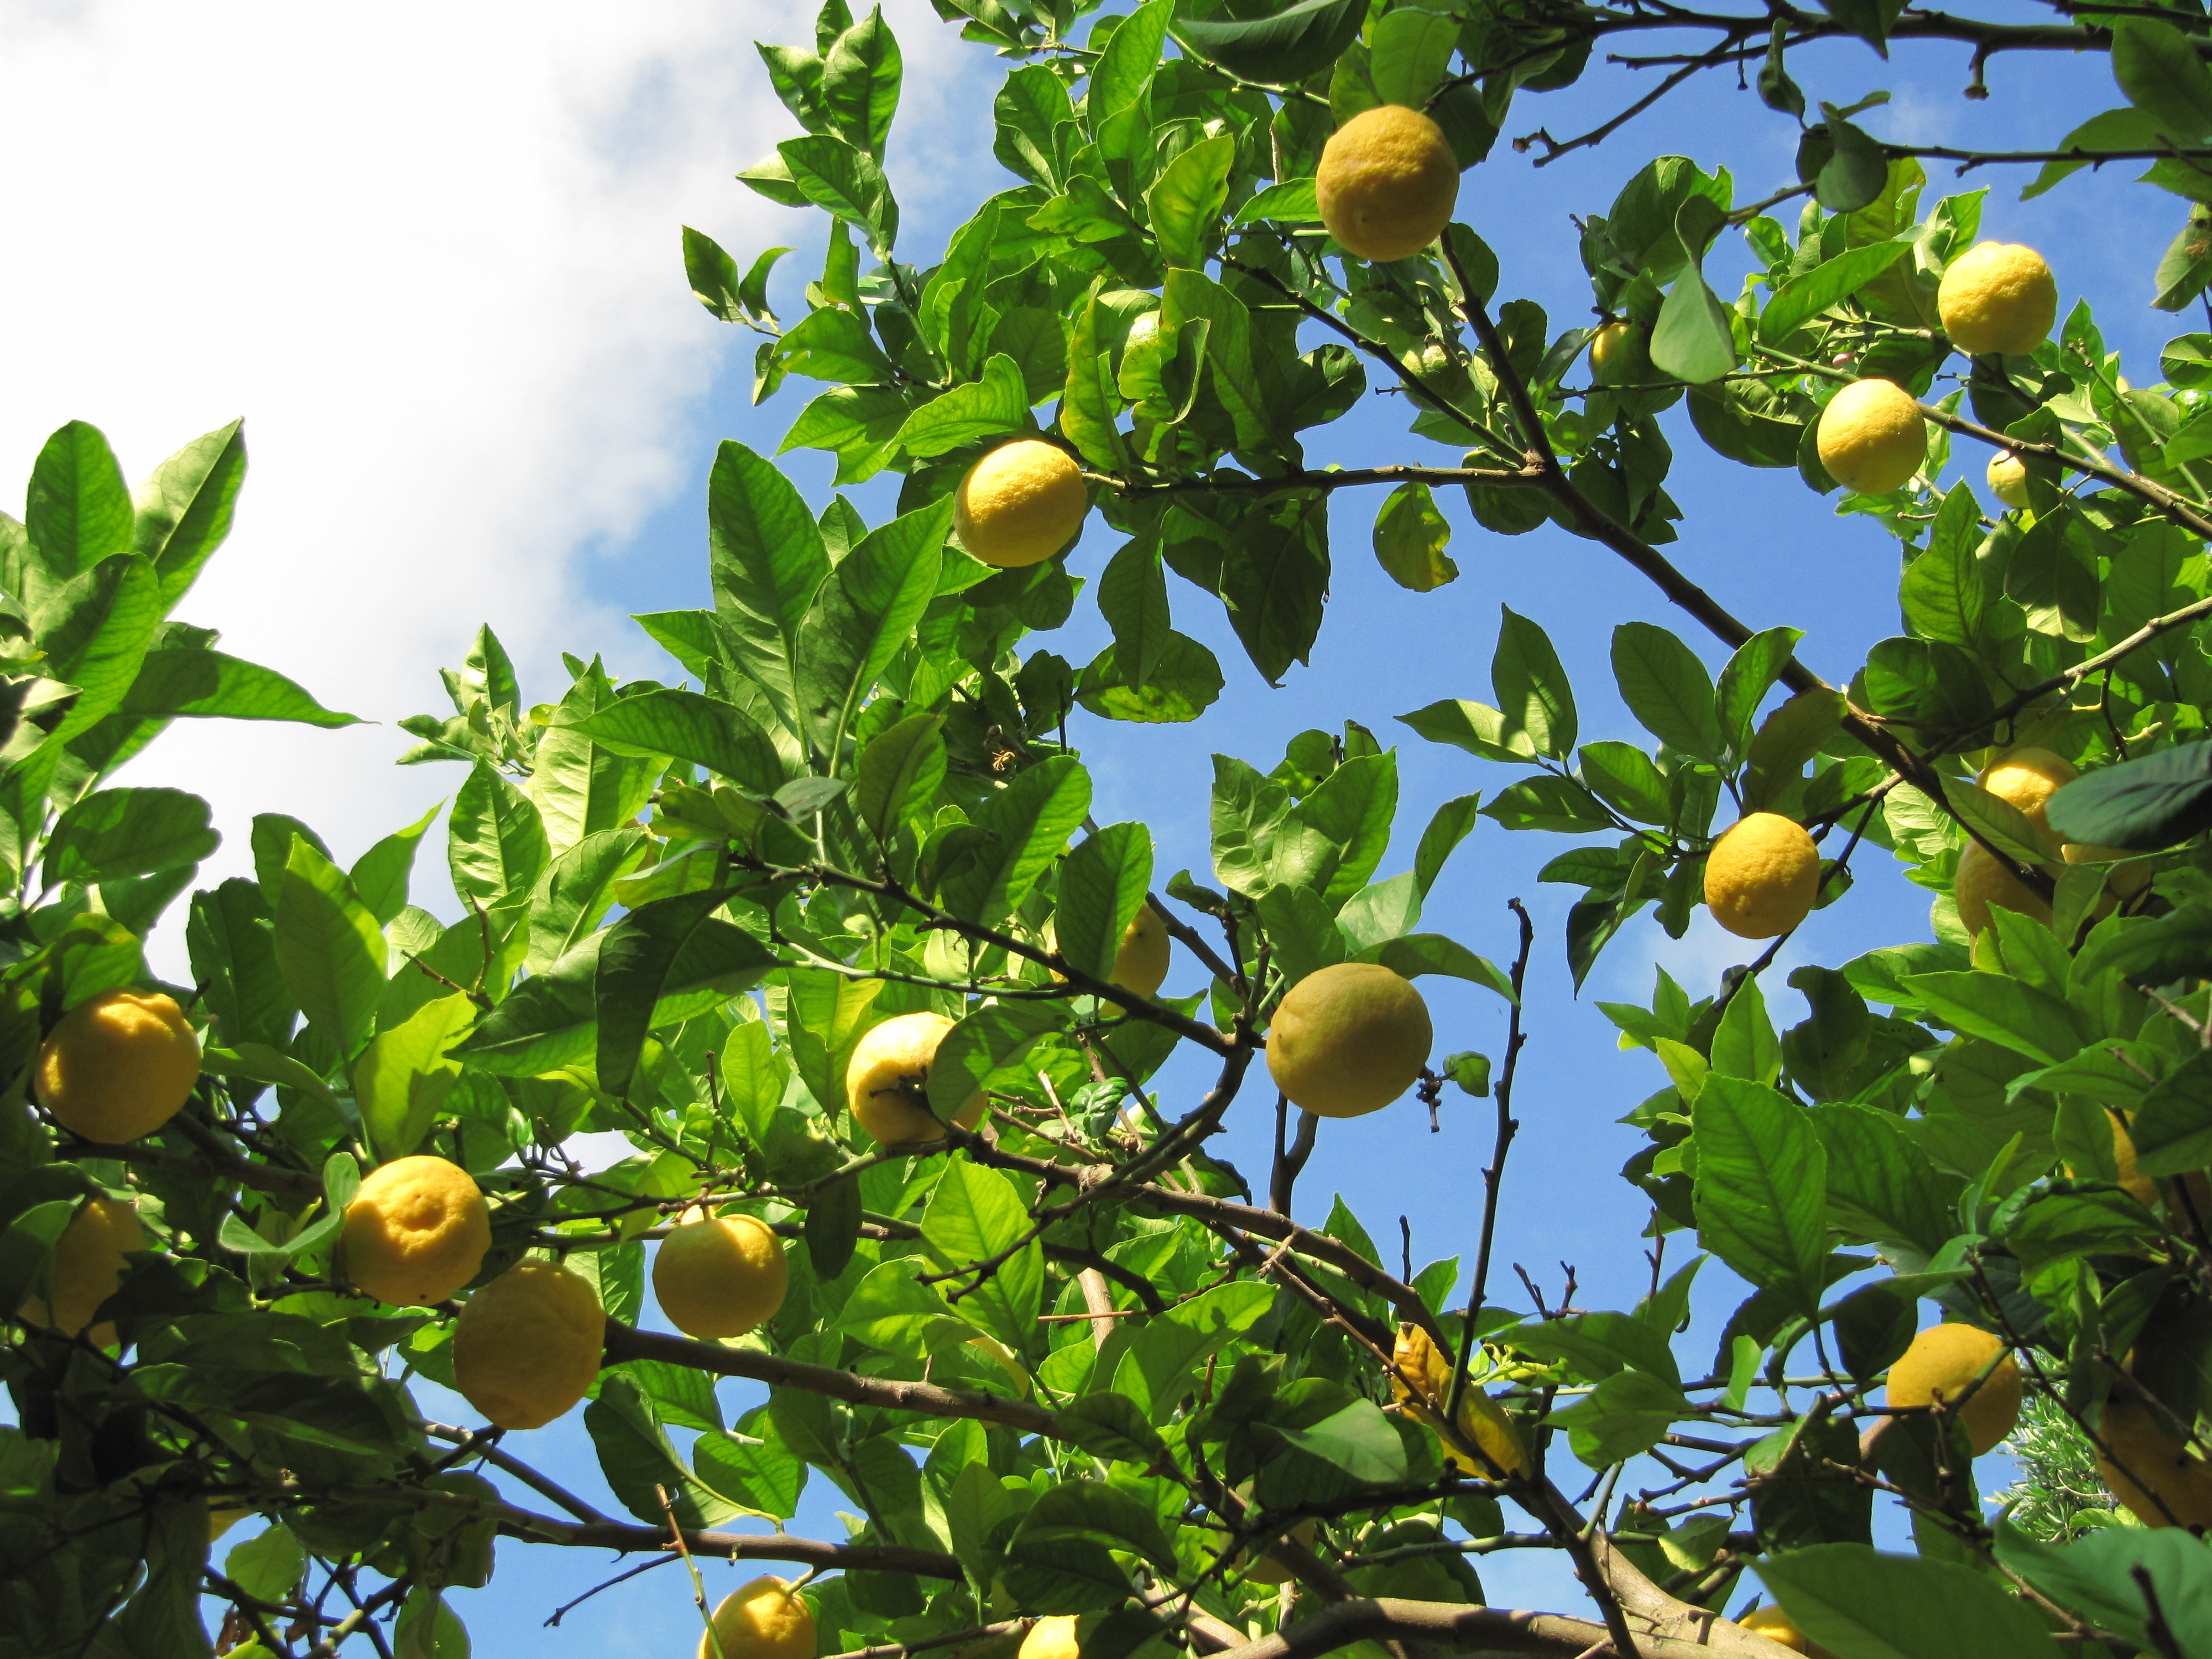
tree, branch, plant, fruit, flower, food, produce, evergreen, citrus, corfu, lemons, flowering plant, citrus fruit, damson, bitter orange, land plant, calamondin